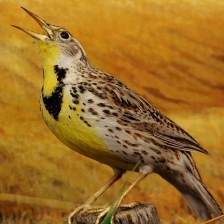
Species: EASTERN MEADOWLARK
Scientific name: STURNELLA MAGNA